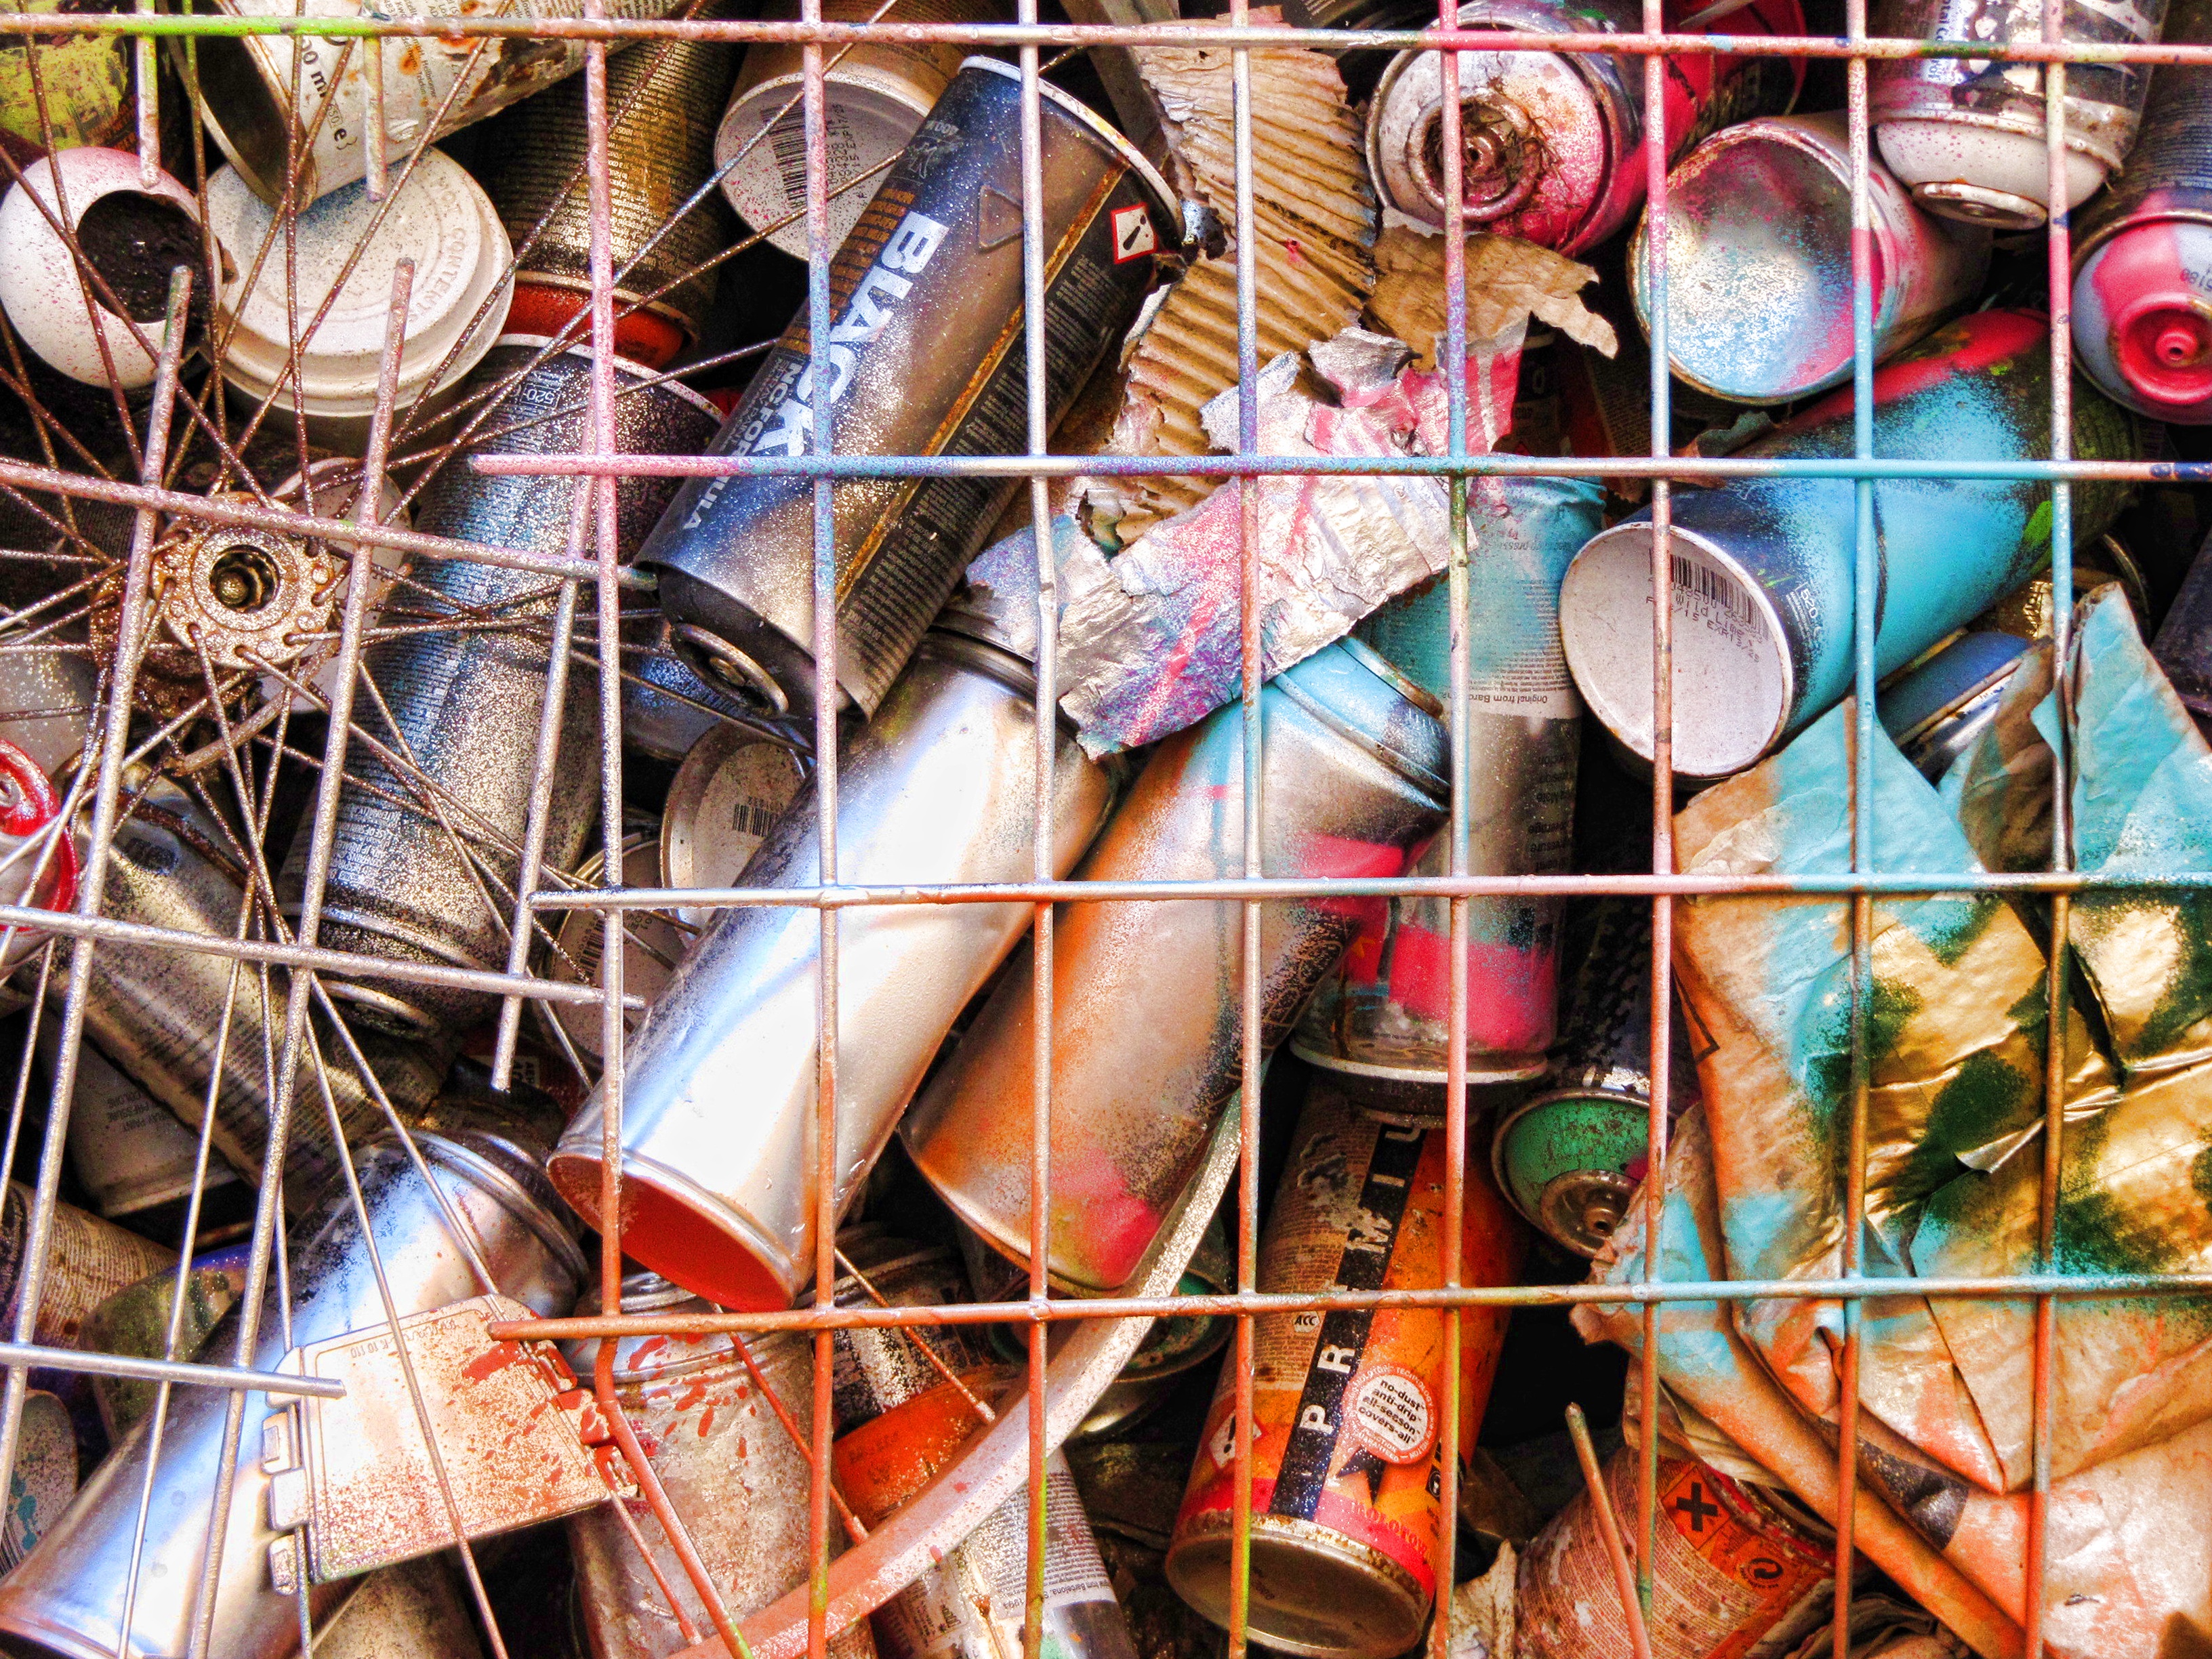
pattern, spray, color, graffiti, art, background, collage, grid, leipzig, plagwitz, cans of paint, empty cans